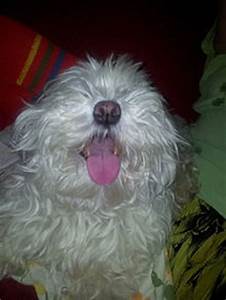
Label: cane